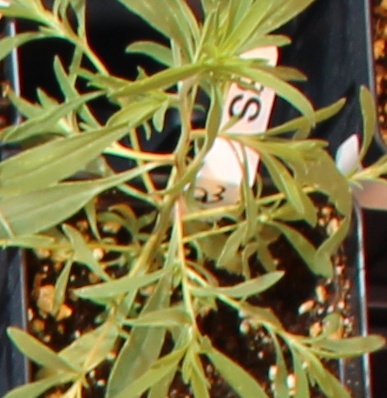
Label: Kochia